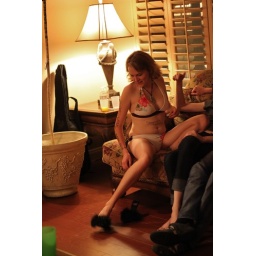
I bought some hooker shoes in auction and gave em to the near-naked girl (Ashley)